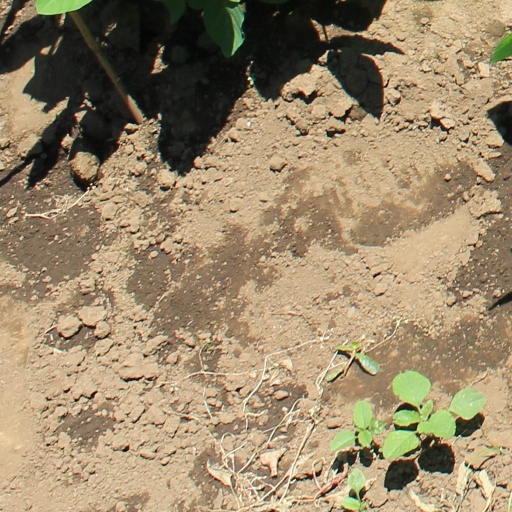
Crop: soybean